History of Sardinia

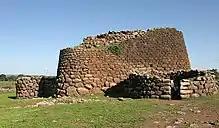
Nuraghe Losa

Bronze Age Sardinia is characterised by stone structures called nuraghes, of which there are more than 8,000. The most famous is the complex of Barumini in the province of Medio Campidano. The nuraghes were mainly built in the period from about 1800 to 1200 BC, though many were used until the Roman period. Characteristics of this period are also the holy well temples (for example Santa Cristina, Paulilatino), the megara temples and the Giants' graves.